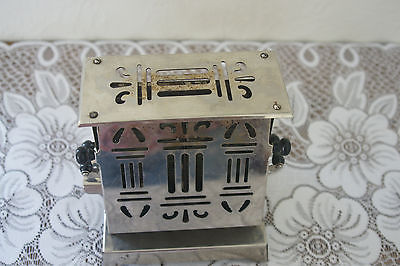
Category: toaster